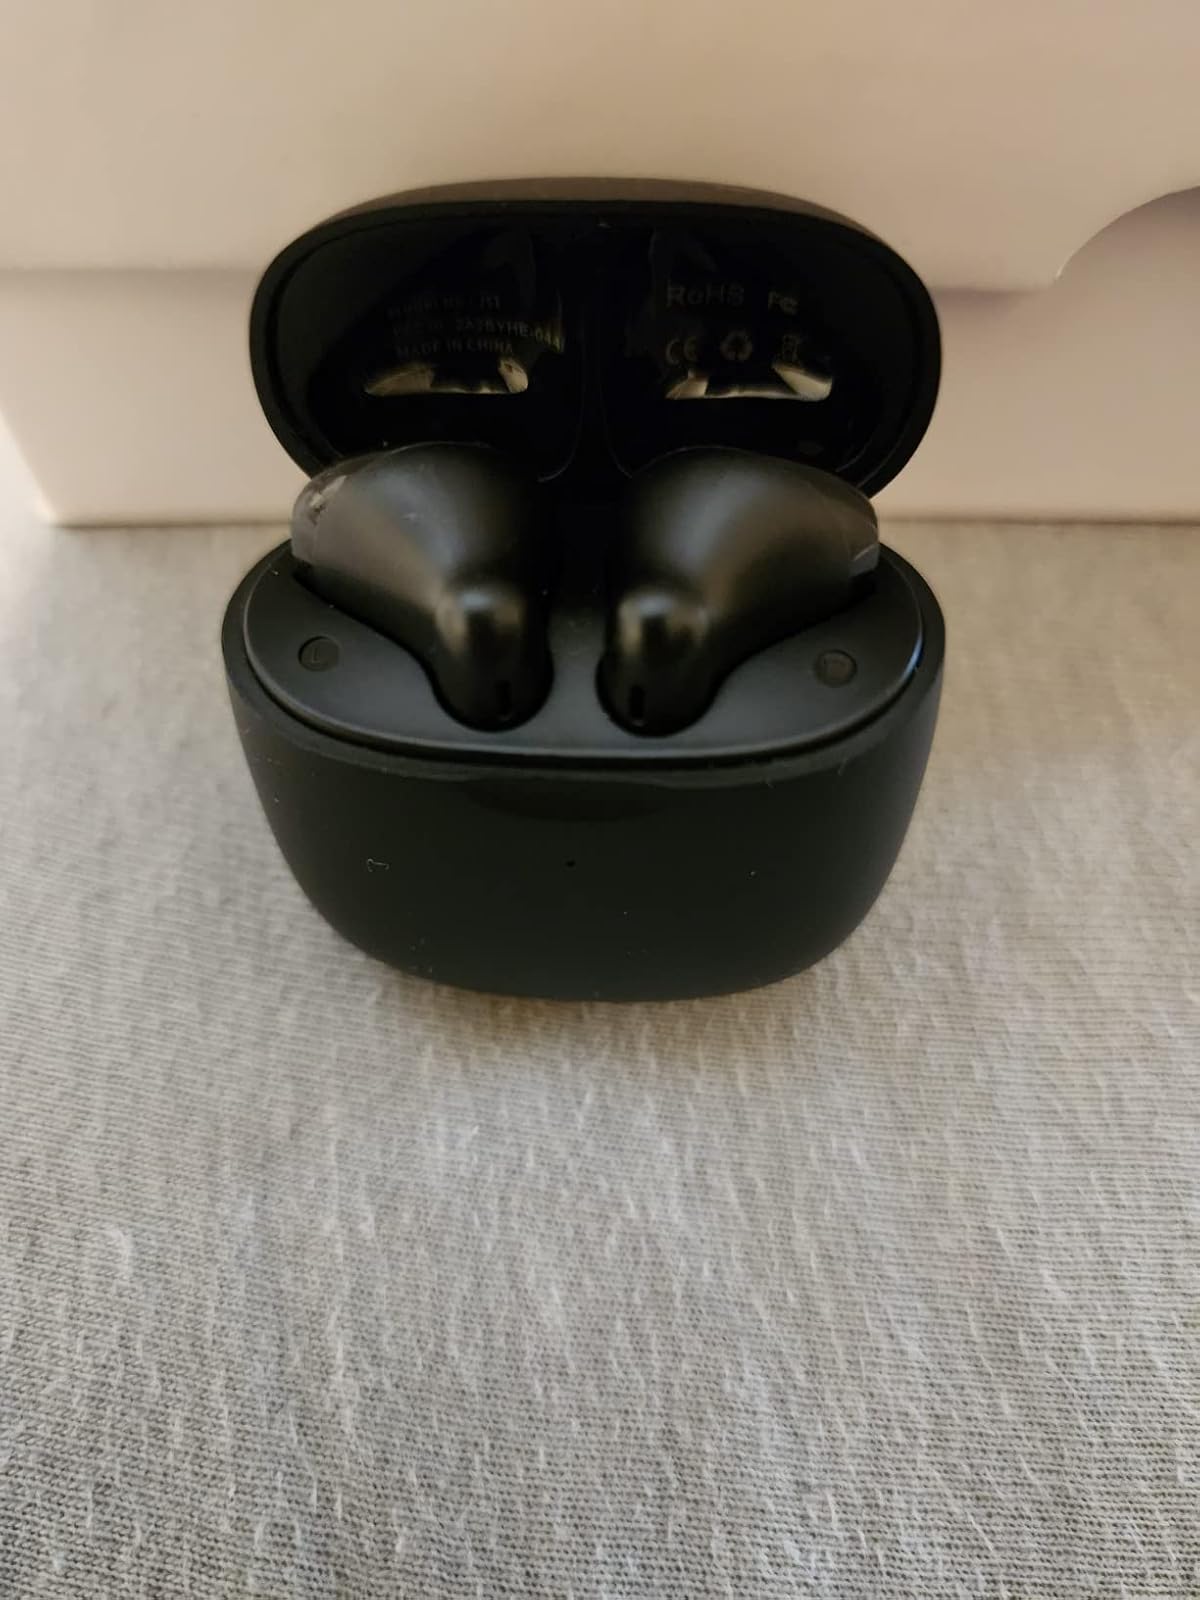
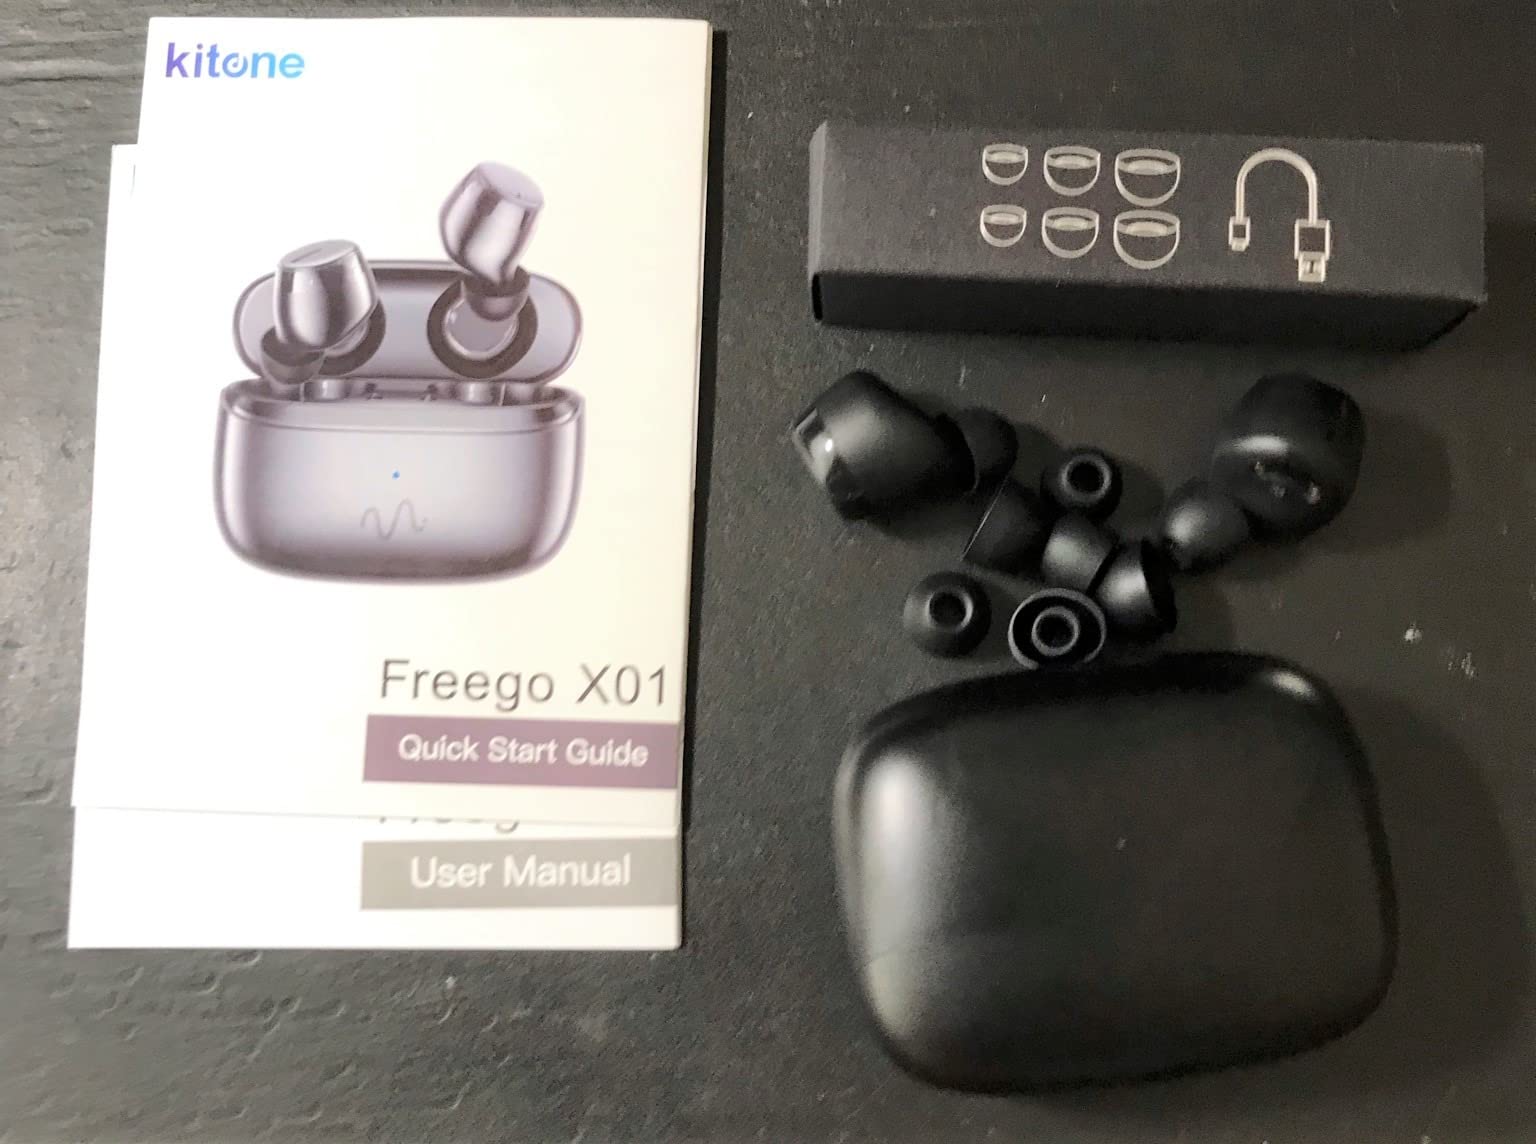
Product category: earbuds
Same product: no